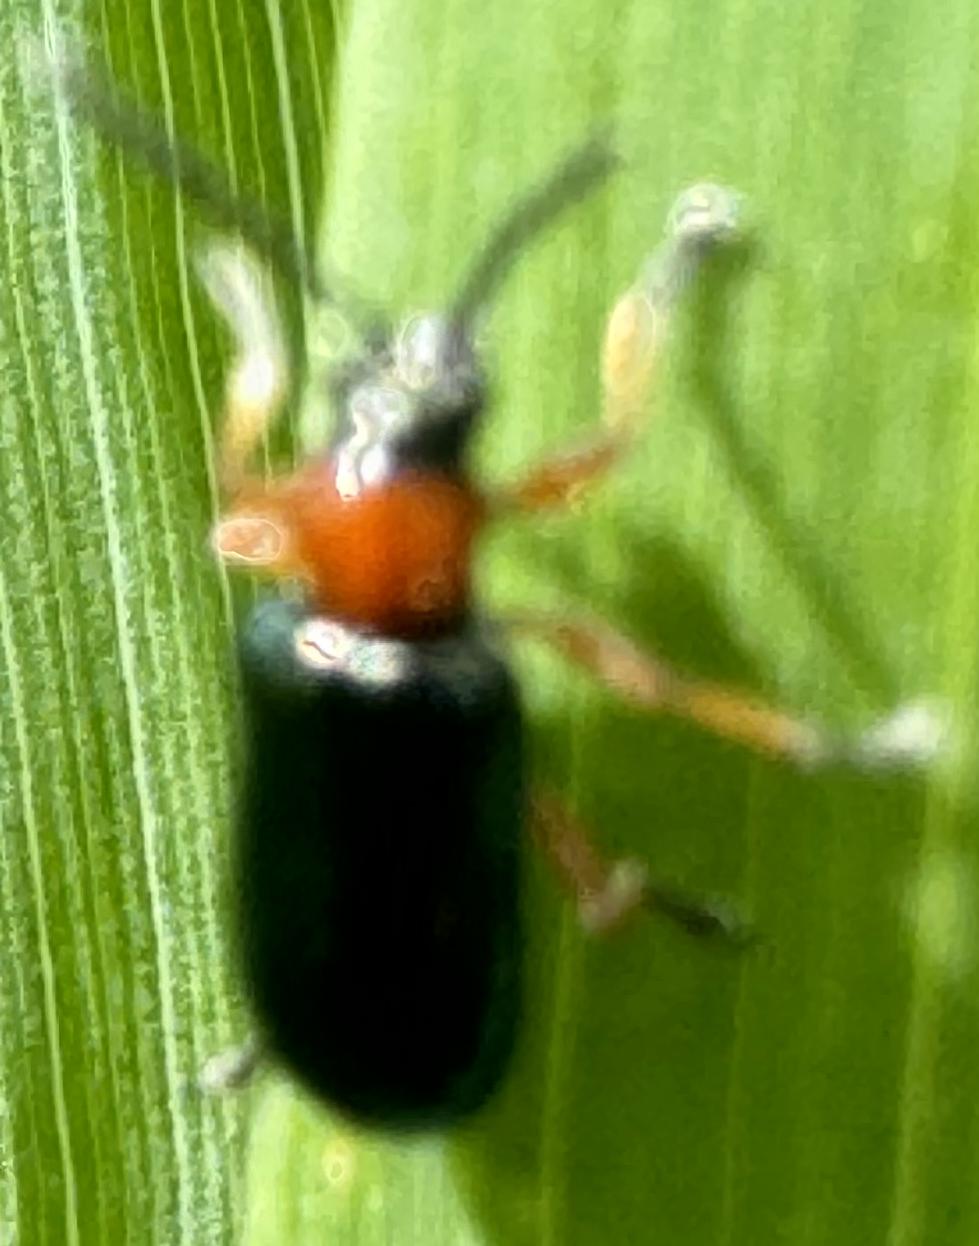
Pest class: cereal_leaf_beetle